Buckwheat gateau

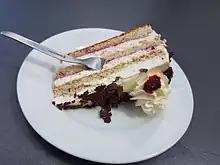

Buckwheat gateau or Buckwheat torte is a dessert that is a speciality of the Lüneburg Heath region of Lower Saxony in northern Germany.